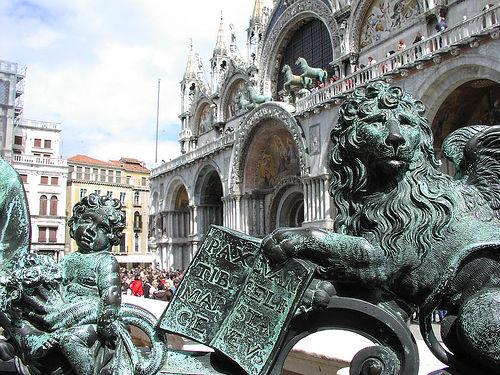
Weather: cloudy or overcast